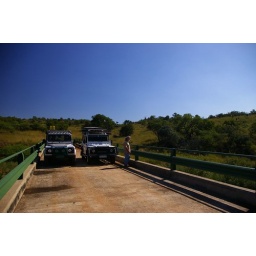
High level bridge over the Komati river